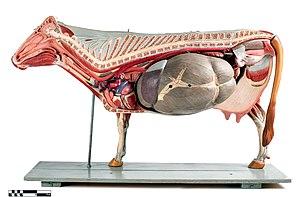
Bos taurus est le nom scientifique donné à l'ensemble des bovins domestiques de l'Ancien Monde issus de l'aurochs sauvage. Il s'agit d'une espèce de mammifères ruminants de grande taille. Deux sous-espèces principales sont distinguées : la Vache domestique d'Europe et le Zébu, auxquelles certains auteurs ajoutent Bos taurus primigenius, l'Aurochs éteint au XVIIᵉ siècle sous sa forme sauvage, mais dont les éleveurs tentent de reconstituer une race très proche.